Sand shark

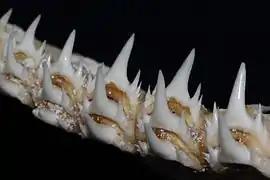
The long, narrow and sharp teeth of "Odontaspis ferox".

The body tends to be brown with dark markings in the upper half. These markings disappear as they mature. Their needle-like teeth are highly adapted for impaling fish, their main prey. Their teeth are long, narrow, and very sharp with smooth edges, with one and on occasion two smaller cusplets on either side. Sand sharks have a large second dorsal fin.